Mark Ridley's Comedy Castle

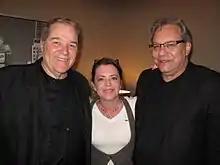
Mark Ridley, Kathleen Madigan, Lewis Black at Mark Ridley's Comedy Castle.

Mark Ridley’s Comedy Castle hosted the first Detroit International Comedy Festival in 2008. The following year, Mark Ridley produced and filmed the Detroit International Comedy Festival for theatrical and home video release. In 2010, Lewis Black emceed and headlined the festival. The Comedy Castle also produced Laugh-a-Palooza each year, featuring many up and coming comedians from around the United States and Canada.